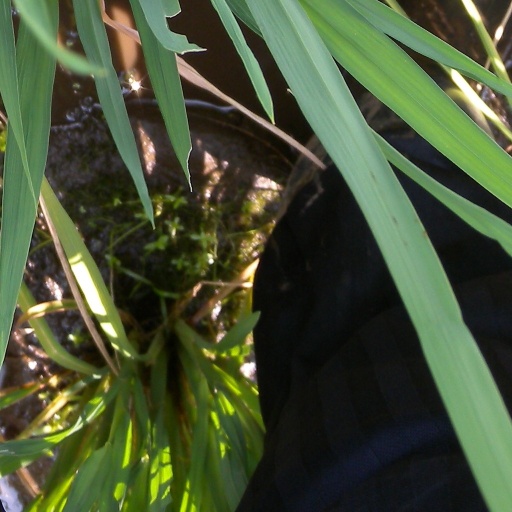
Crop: rice